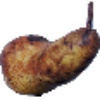
Label: pear_abate